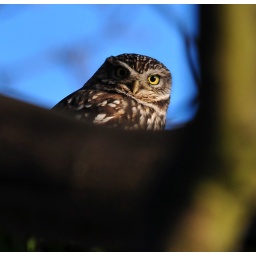
Just spotted this little fella in a tree :)(On Arthington Lane, near Eccup)